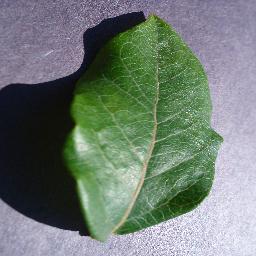
Label: Blueberry___healthy